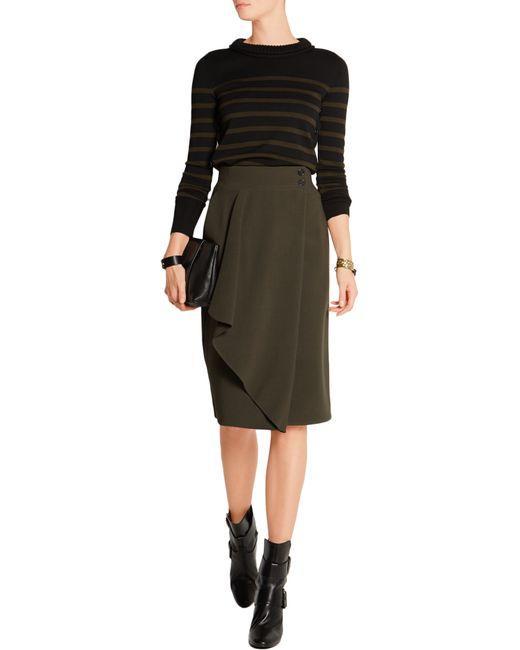
Grünes Kleid für den formellen oder lässigen Gebrauch